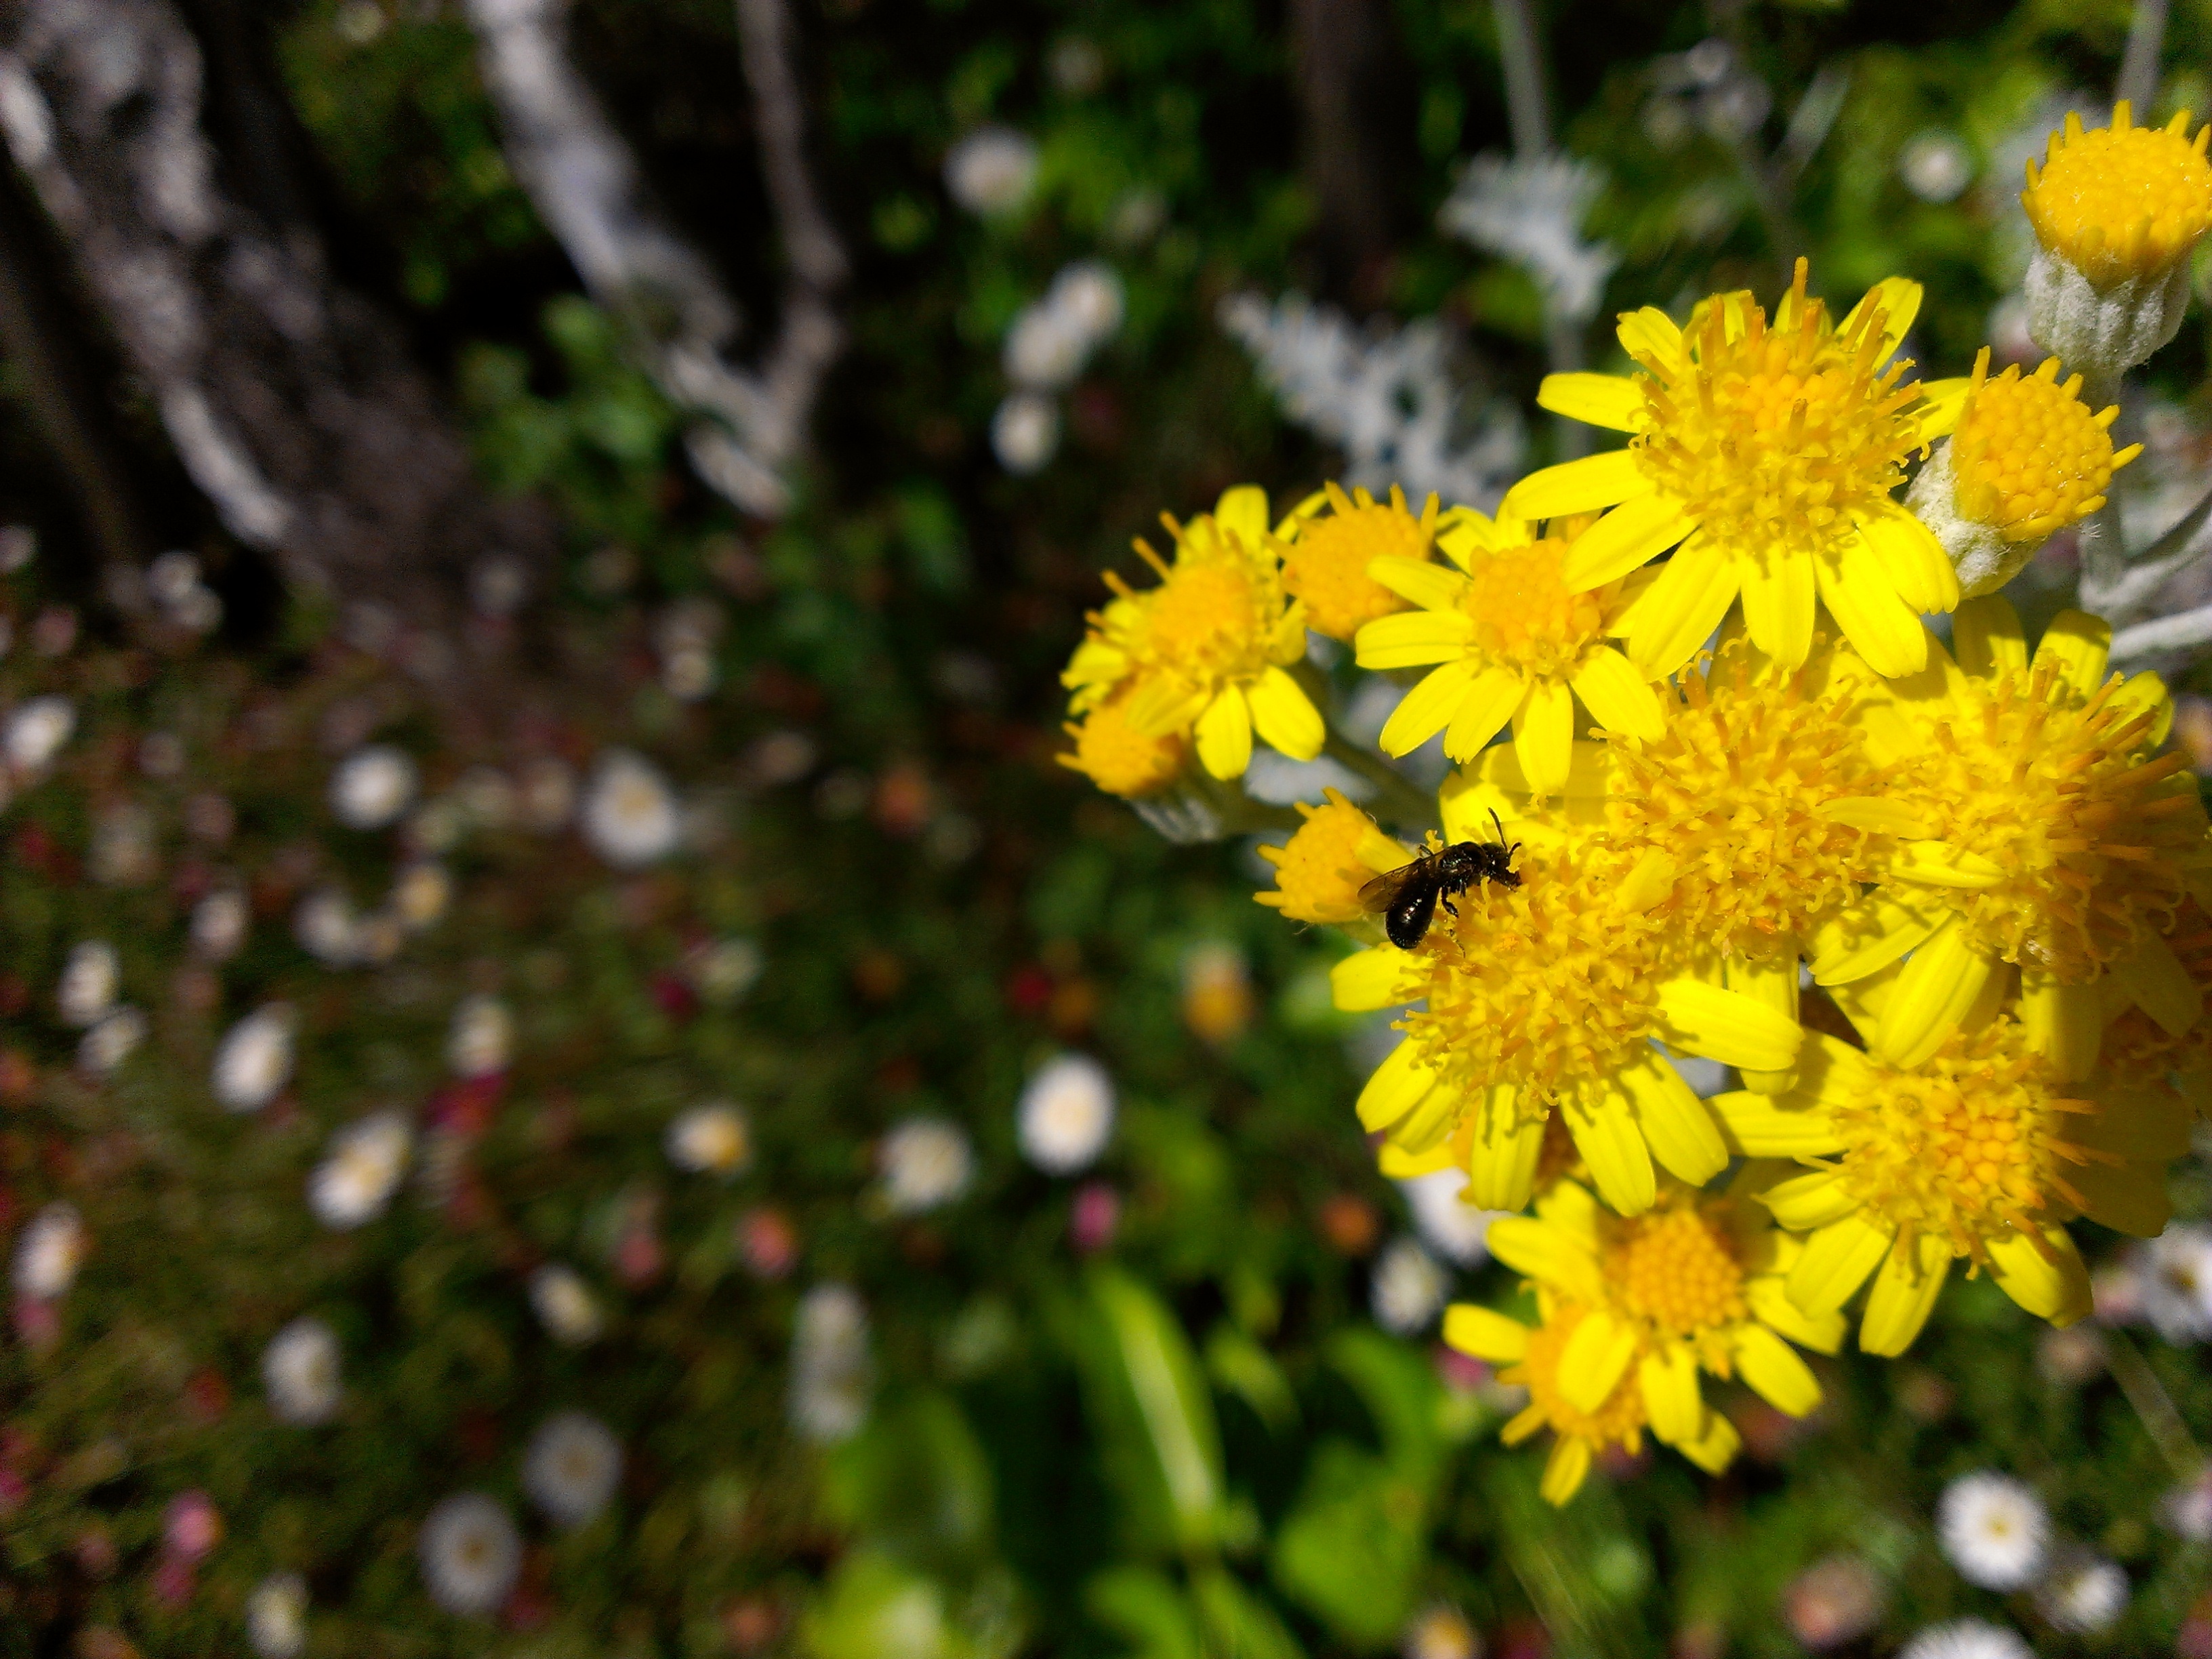
nature, grass, branch, blossom, plant, meadow, sunlight, leaf, flower, green, autumn, botany, yellow, flora, wildflower, shrub, macro photography, flowering plant, daisy family, land plant